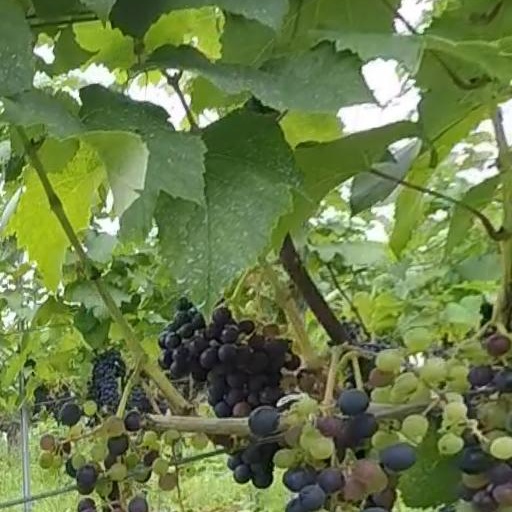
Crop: grape